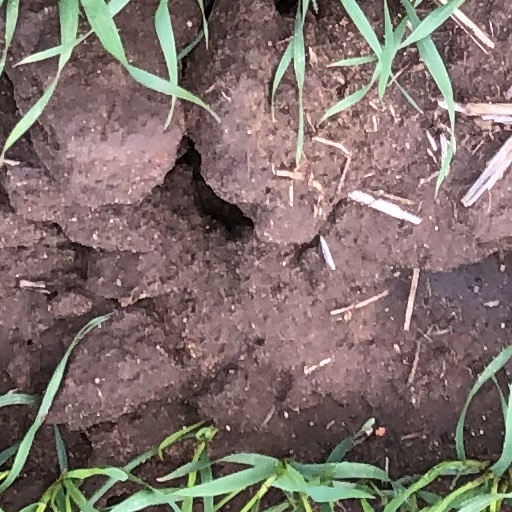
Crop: wheat